Laura Carmichael

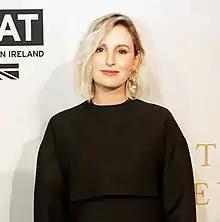
Carmichael in 2019

Laura Carmichael (born 16 July 1986) is an English actress, most widely known for her performance as Lady Edith Crawley in the ITV (UK) and PBS (US) television period drama series" Downton Abbey". Her other work includes television series "Marcella" (2016), and the feature film "A United Kingdom" (2016).